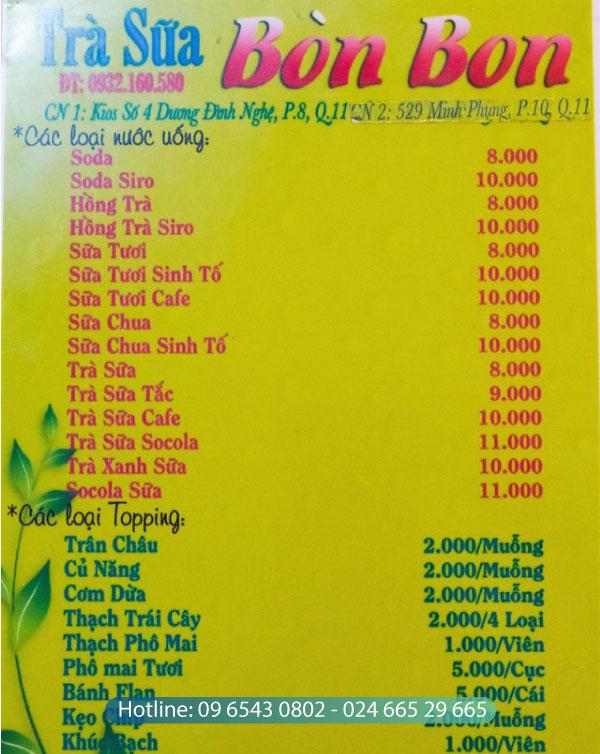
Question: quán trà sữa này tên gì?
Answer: quán trà sữa bòn bon